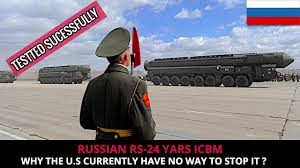
Label: Air Defense